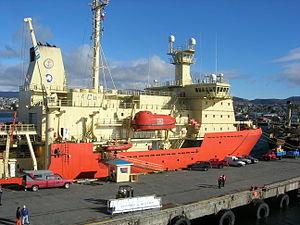
La démographie du Chili est l’ensemble des données et études concernant la population chilienne.
Le Chili, en forme longue république du Chili, en espagnol : Chile, ou República de Chile, est un pays d’Amérique du Sud partageant ses frontières avec le Pérou et la Bolivie au nord d'une part, et l’Argentine au nord-est, à l'est et au sud-est d'autre part, et dont le territoire forme une étroite bande allant du désert d'Atacama jusqu'au cap Horn. L'île de Pâques, située à 3 000 kilomètres de Valparaíso dans l'océan Pacifique, fait partie du Chili depuis 1888. La superficie du pays est de 756 102 km². Le gouvernement revendique aussi une possession sur le continent Antarctique : le Territoire chilien de l'Antarctique correspond aux longitudes 53° W et 90° W et est situé au sud du soixante-cinquième parallèle sud.